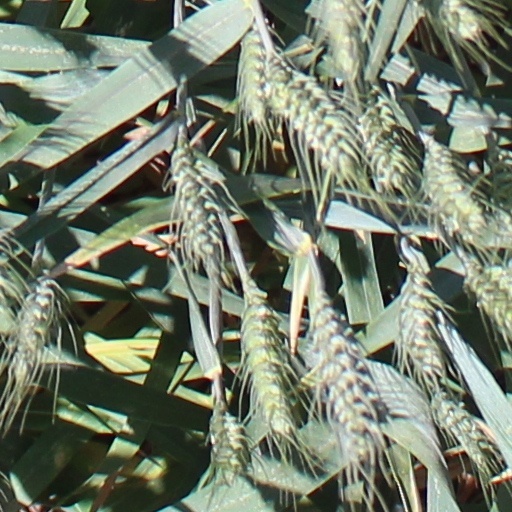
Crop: wheat